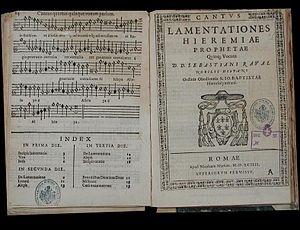
Sebastián Raval est un compositeur espagnol.